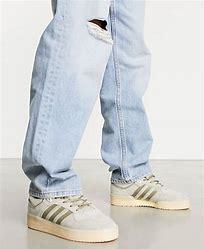
Brand: Adidas
Model: Rivalry 86